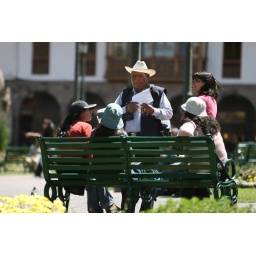
The man in the white hat offers instant photography services to visitors in the plaza.